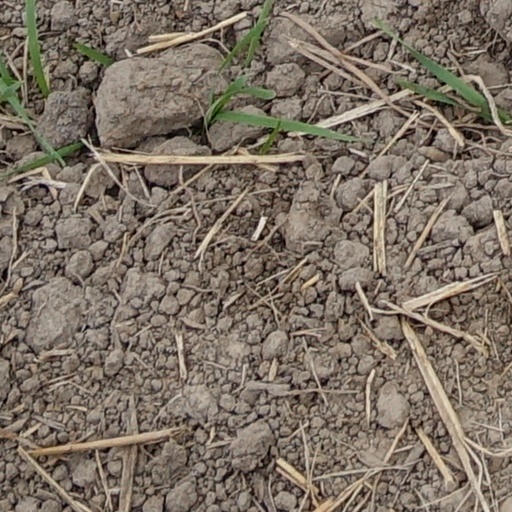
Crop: wheat